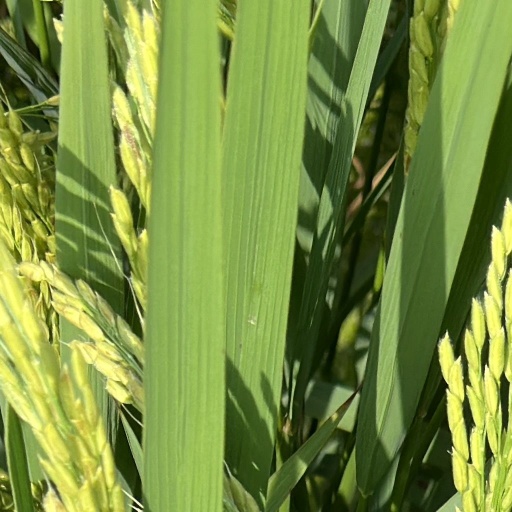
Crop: rice